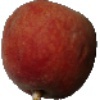
Label: Peach 1